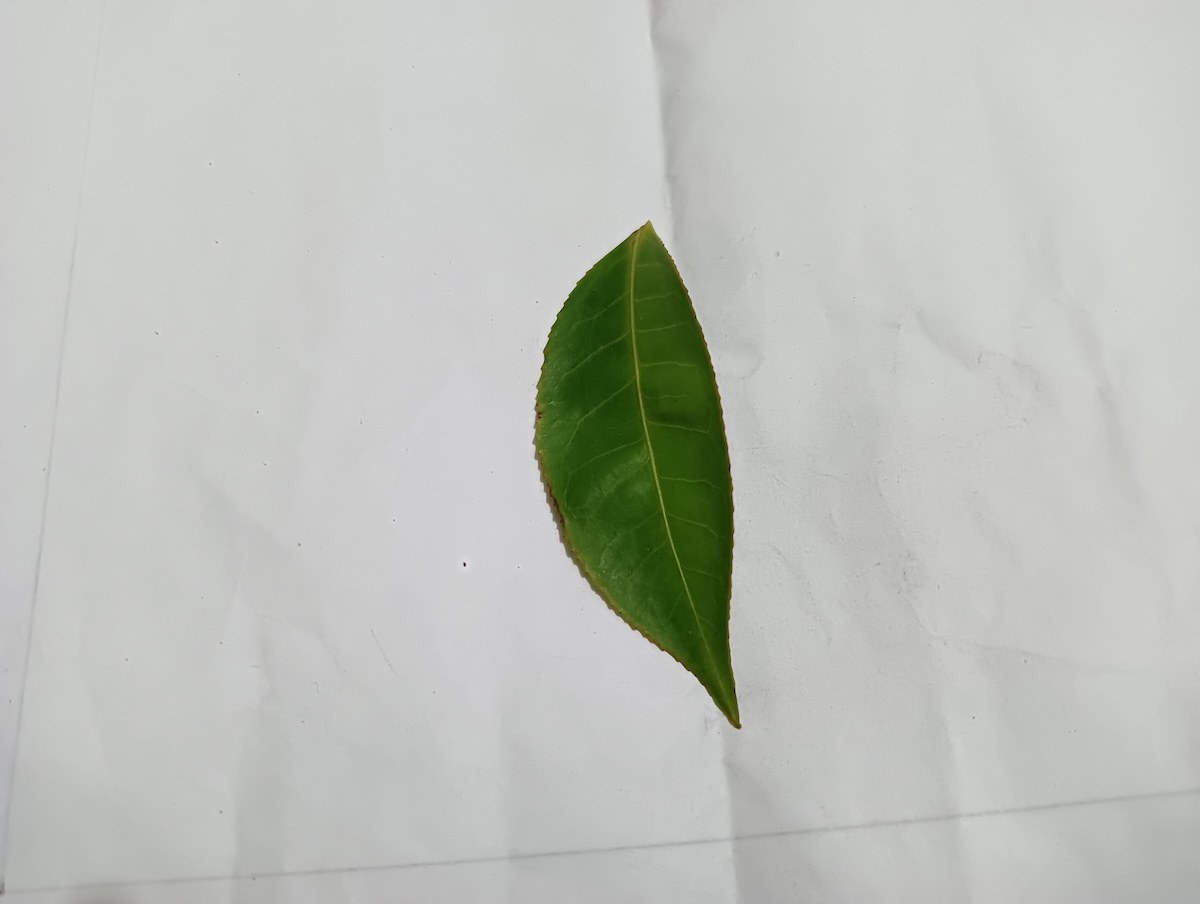
Label: Healthy leaf